Geology of Madagascar

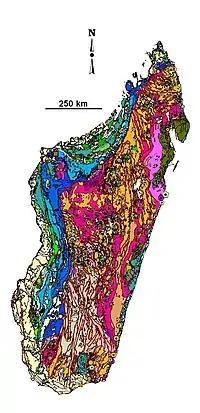
Geologic map of Madagascar

The geology of Madagascar comprises a variety of rocks of Precambrian age which make up the larger part of the east and centre of the island. They are intruded by basalts and rhyolites of Mesozoic to Cenozoic age. In contrast, the western part of the island is formed from sedimentary rocks of Carboniferous to Quaternary age. Archean rocks occur from the northeast portion of the island down to the south in the Ranotsara shear zone. Rocks in the northern portion of Madagascar are greenstone belts, from the Archean or Paleoproterozoic age.